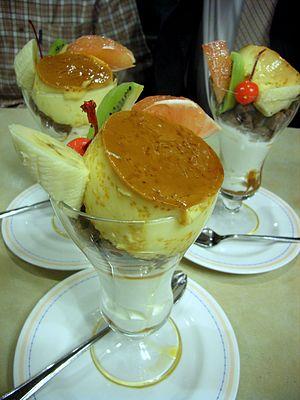
Parfait.
Un parfait est un dessert glacé sans cuisson à base de crème fraîche et d'œufs et d'un élément donnant le parfum.